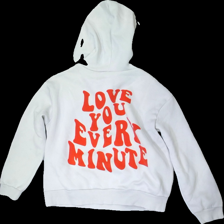
View: back
Type: Hoodie
Category: Ladies
Brand: Missing
Colors: White, Red
Material: 100% Polyester
Cut: Regular
Price range: <50
Recommended usage: Recycle
Description: White hoodie with red text